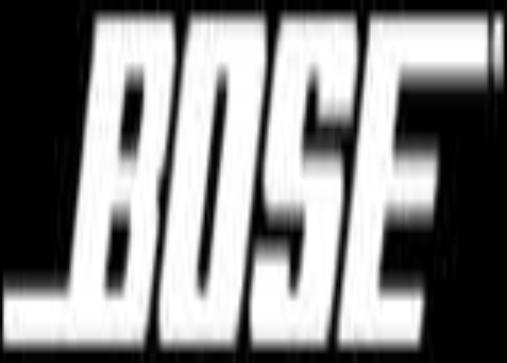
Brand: BOSE
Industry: Clothes